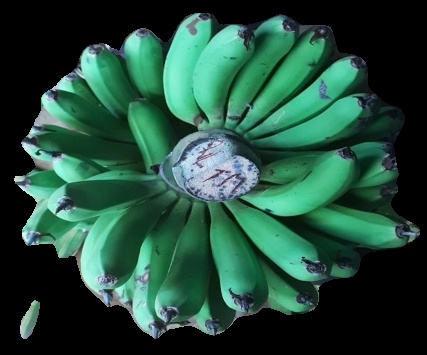
Variety: pachbale
Grade: grade1